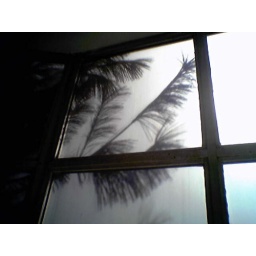
tree against the window